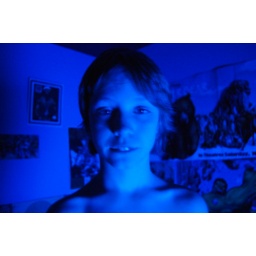
Blue boy in a blue room.